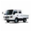
Label: truck